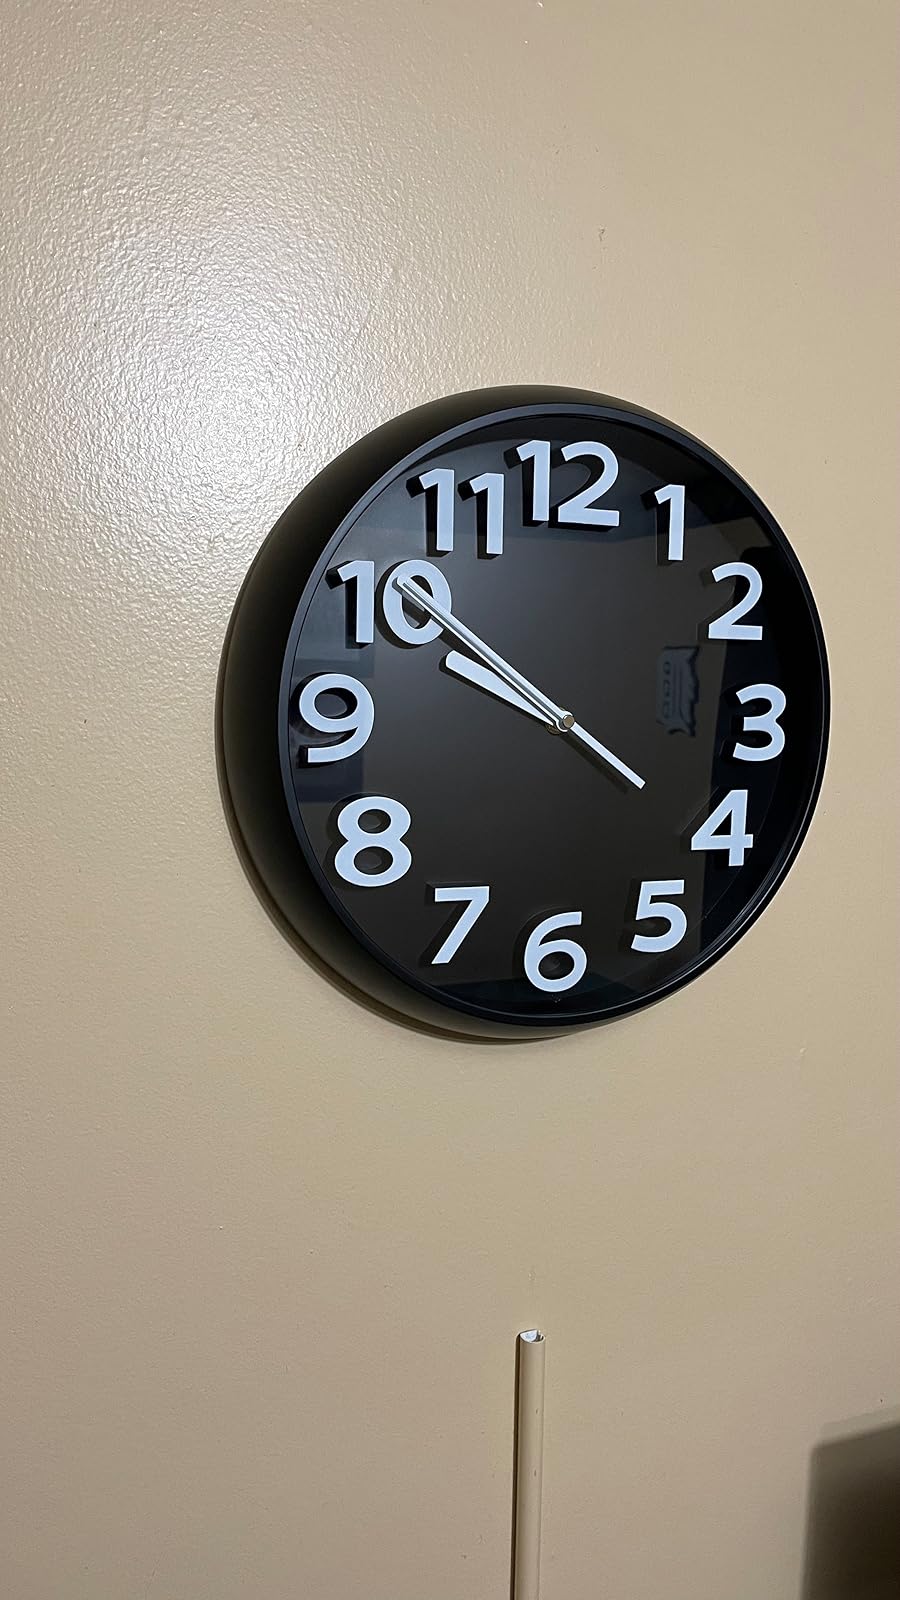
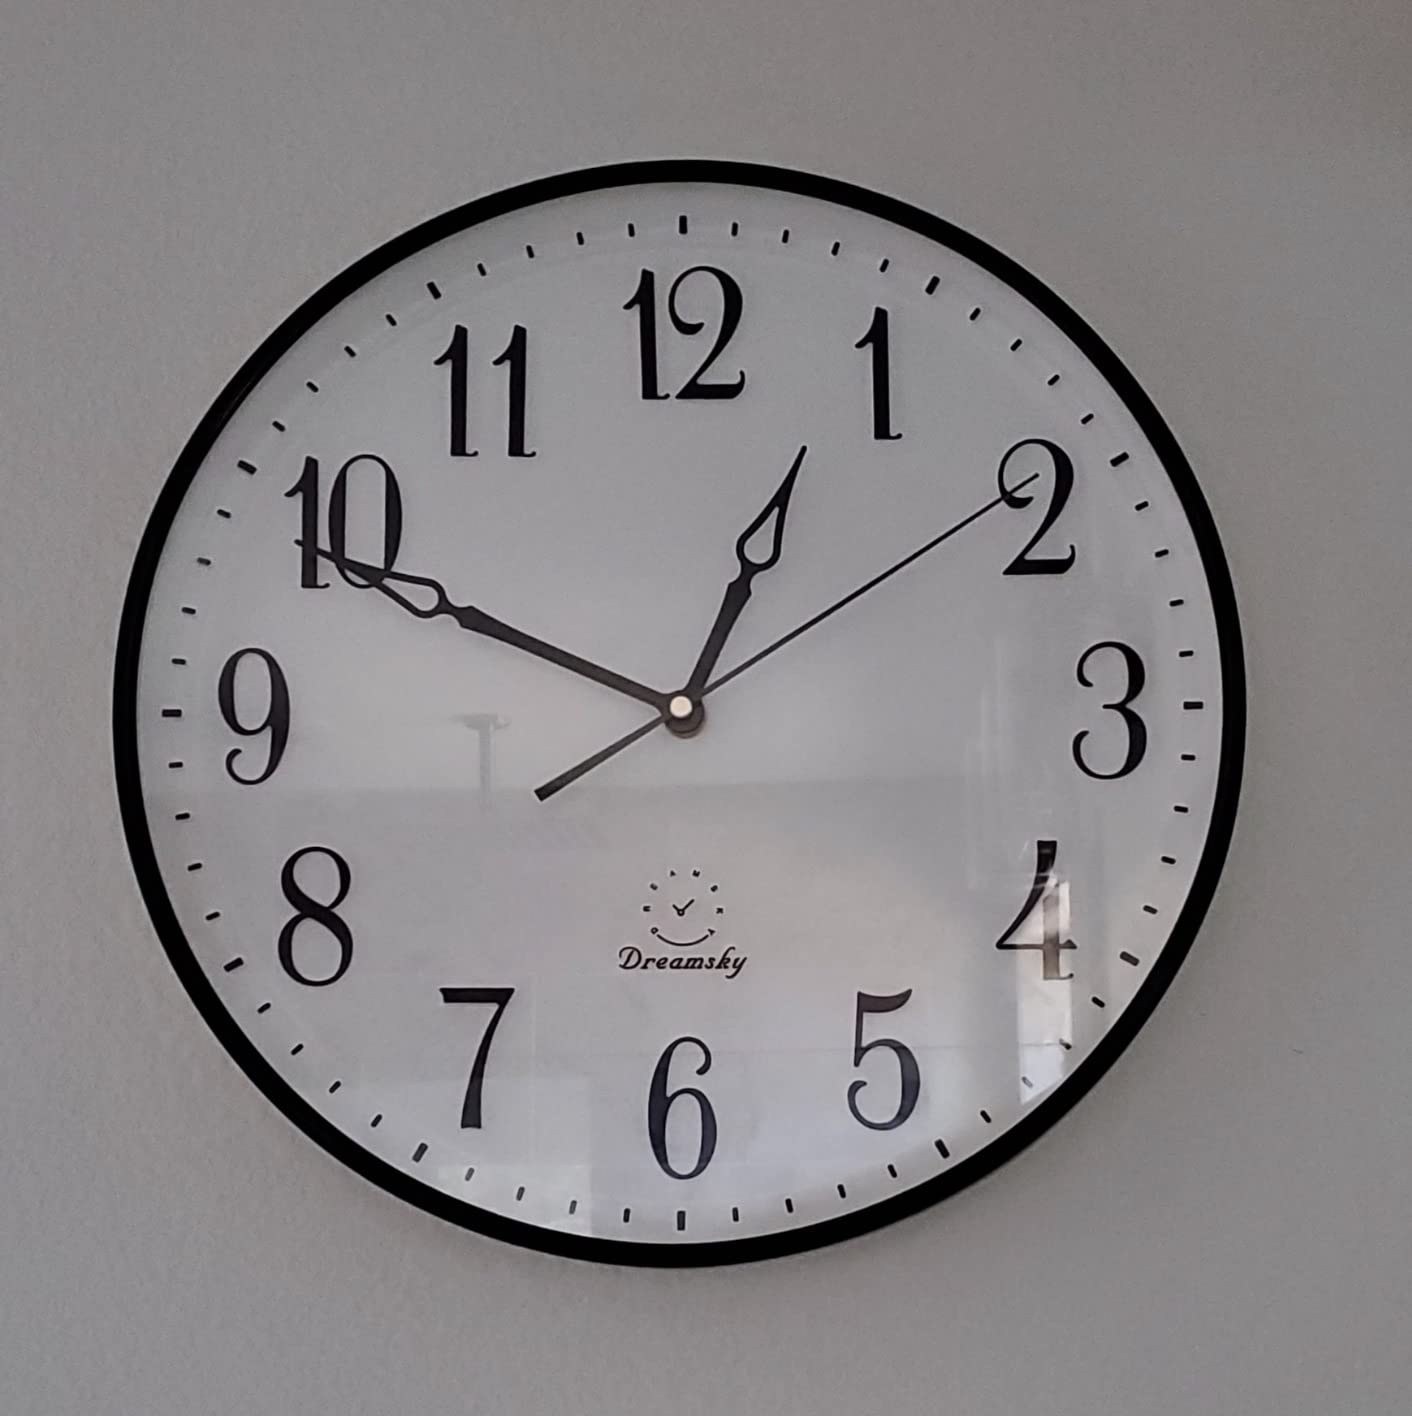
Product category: clock
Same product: no